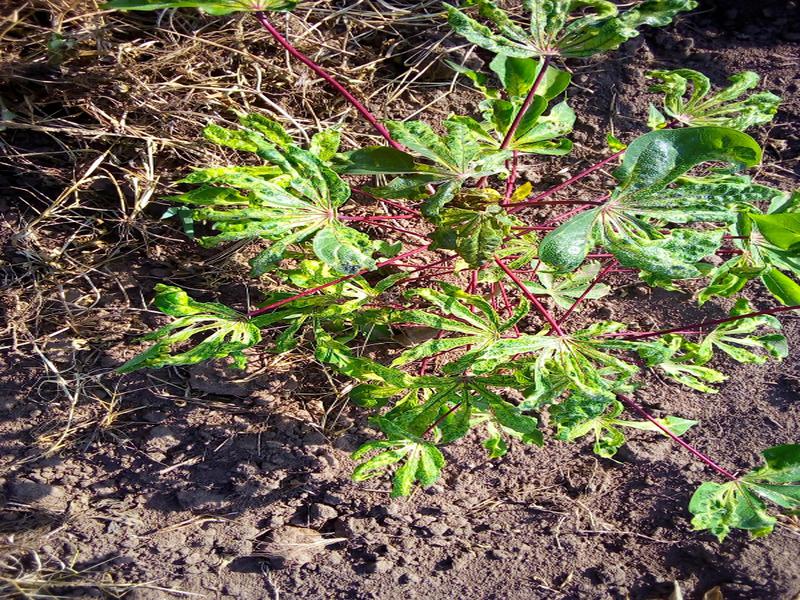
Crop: cassava
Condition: mosaic_disease